Holland Road, London

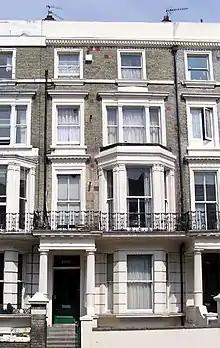
100 Holland Road, a former residence of Freddie Mercury.

Holland Road is a road in Kensington, London, which connects Kensington High Street with the Holland Park roundabout. The southernmost section is one-way (northbound only, returning via Addison Road) and forms part of the Kensington/Earl's Court one-way system.